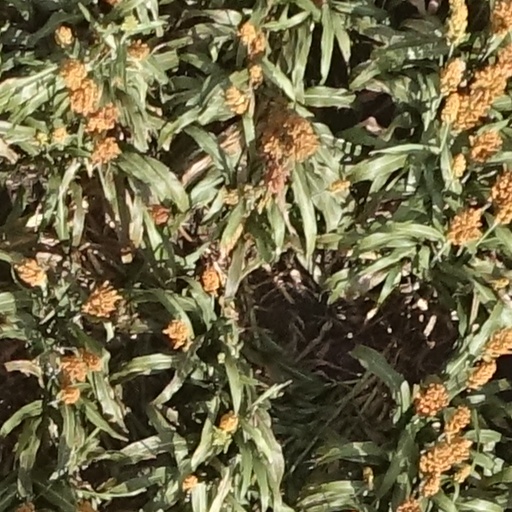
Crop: sorghum